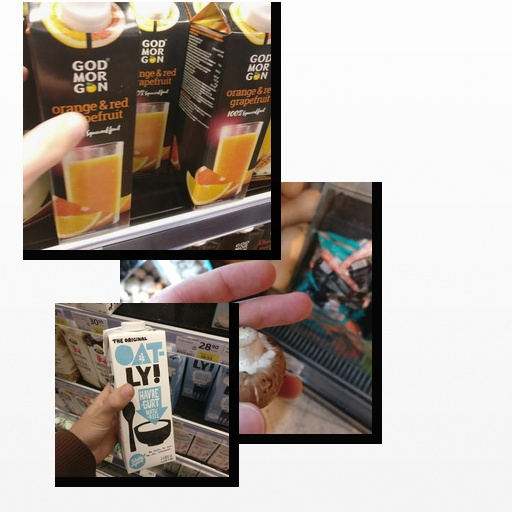
Food items: oatghurt, orange_red_grapefruit_juice, mushroom